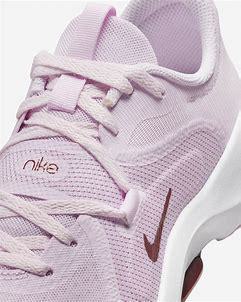
Brand: Nike
Model: In Season Tr 13